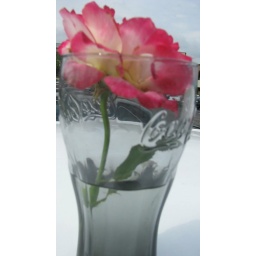
Its a coke glass from mcdonalds and i put my flower in it